Douglasville, Georgia

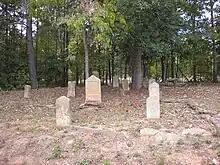
The Chapman Family Cemetery is a White burial area, located near the Basket Creek Cemetery, including are Civil War soldiers' graves and one Native American grave (several rocks are piled on top located in the back)

The Central Business District is listed on the National Register of Historic Places as a historic district. The buildings' styles include Romanesque, Italianate, and Queen Anne.